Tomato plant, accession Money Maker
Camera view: vertical (180 deg); turntable rotation: 60 degrees
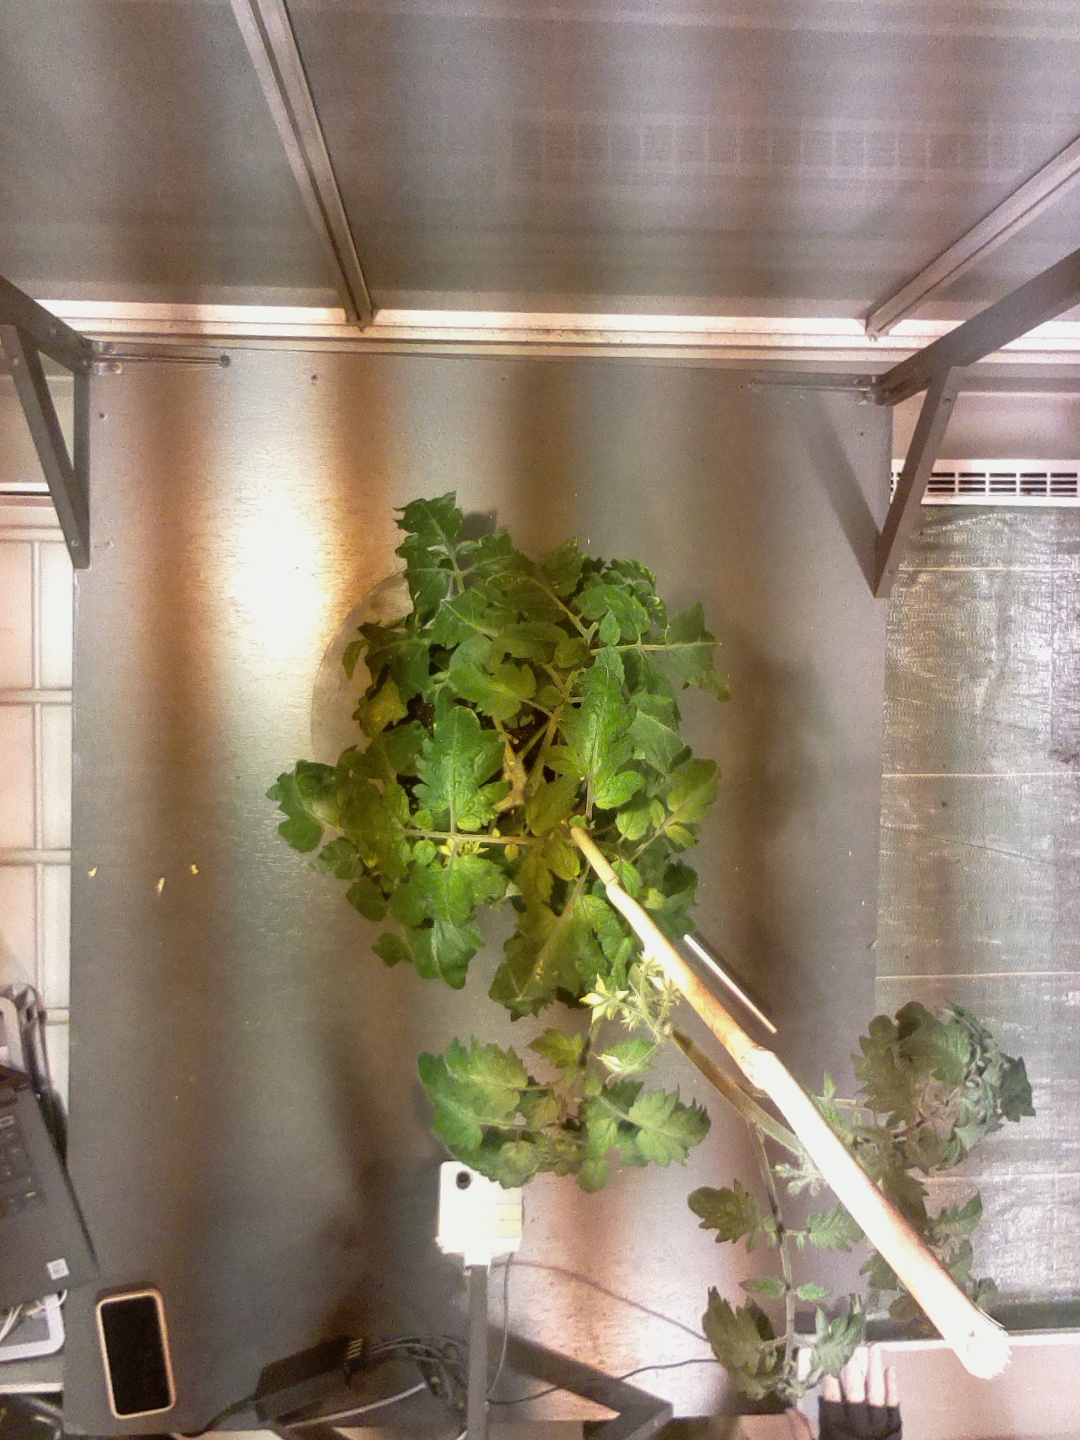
BBCH growth stage 68: Full flowering, 80%-90% of flowers open, more petals falling